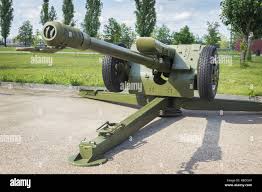
Label: Self Propelled Artillery